Pilar (boat)

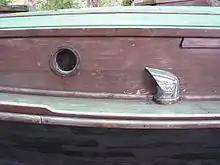
Detailed view of the boat as it appeared in Cuba in 2006; it was subsequently restored

He found that a tuna's primary defense against sharks was speed, and as the fish tire, they became easy targets. He used a Thompson sub-machine gun to shoot at sharks that would appear as the tuna tired and neared the boat.